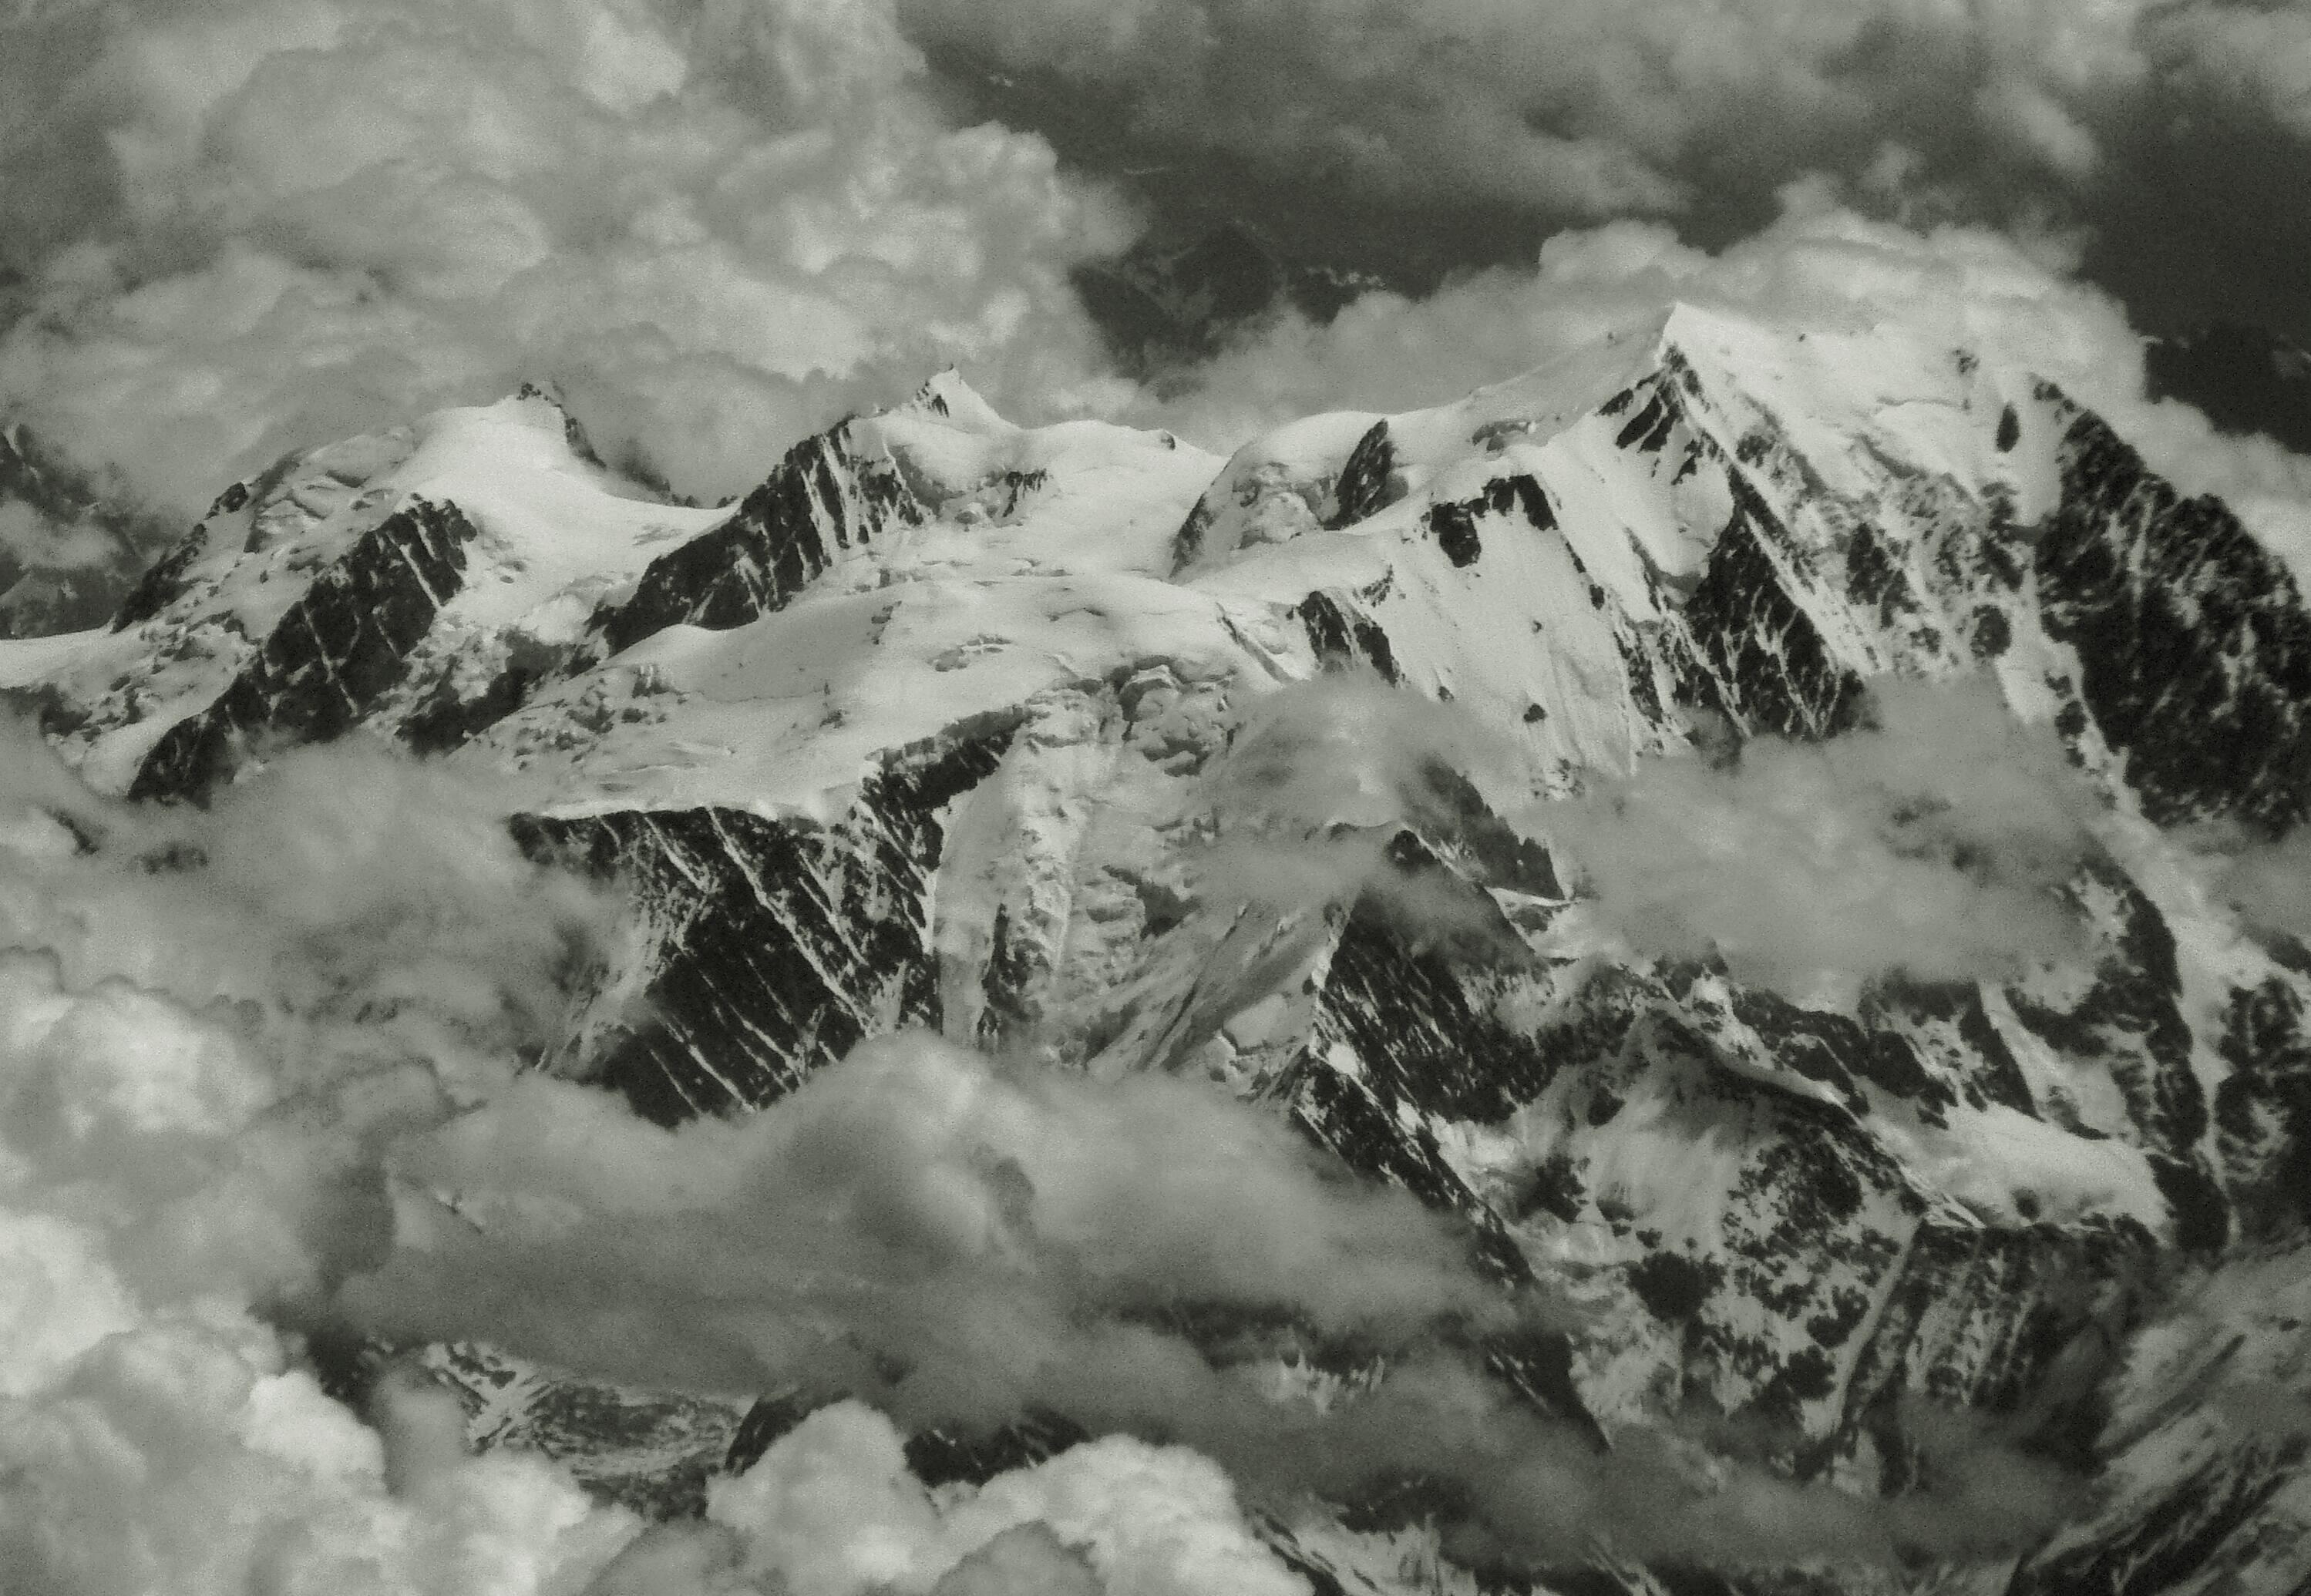
nature, mountain, snow, winter, cloud, black and white, mountain range, weather, alpine, monochrome, aerial, summit, mountain summit, mountain landscape, clouds, mountains, alps, plateau, high mountains, enormous, mountain panorama, alpine panorama, aerial photography, cloud formation, snow summit, monochrome photography, atmospheric phenomenon, atmosphere of earth, mountainous landforms, geological phenomenon